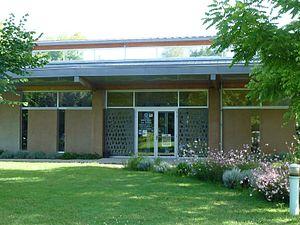
Médiathèque Jean-Cocteau, St-Seurin-sur-l'Isle, Gironde, France
Saint-Seurin-sur-l'Isle est une commune du Sud-Ouest de la France, située dans le département de la Gironde.